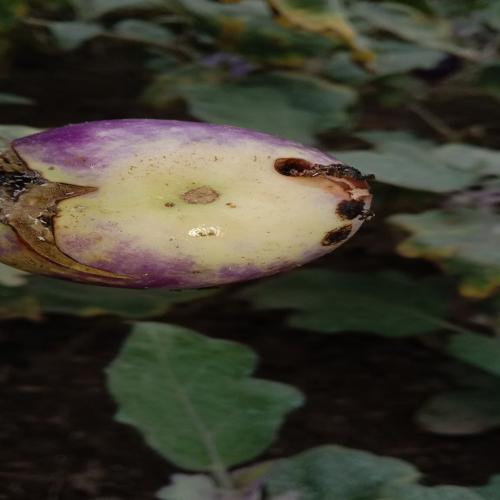
Label: Shoot and Fruit Borer